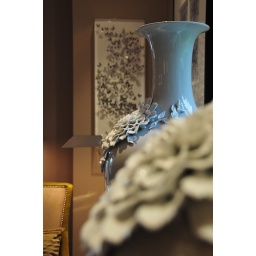
black and white butterflies in situ